James Gunn (astronomer)

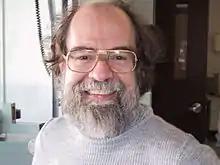
James E. Gunn (2000 photo)

James Edward Gunn (born October 21, 1938) is the Eugene Higgins Professor of Astronomy at Princeton University. Gunn's early theoretical work in astronomy has helped establish the current understanding of how galaxies form, and the properties of the space between galaxies. He also suggested important observational tests to confirm the presence of dark matter in galaxies, and predicted the existence of a Gunn–Peterson trough in the spectra of distant quasars.